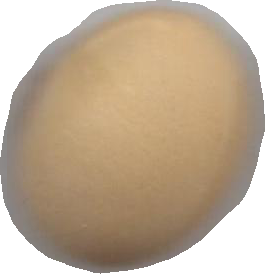
Variety: Grobogan